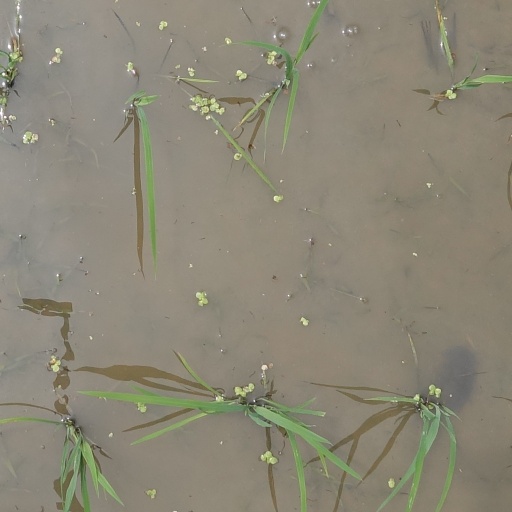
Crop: rice